Daiba Station (Shizuoka)

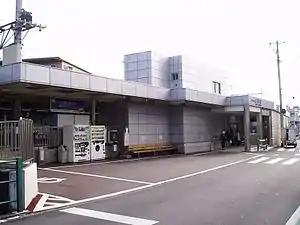
Exterior of Daiba Station in November 2007

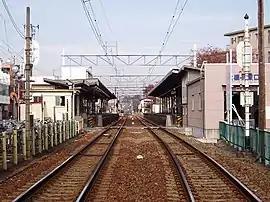
Platforms

Daiba Station is served by the Sunzu Line, and is located 5.5 kilometers from the starting point of the line at Mishima Station.